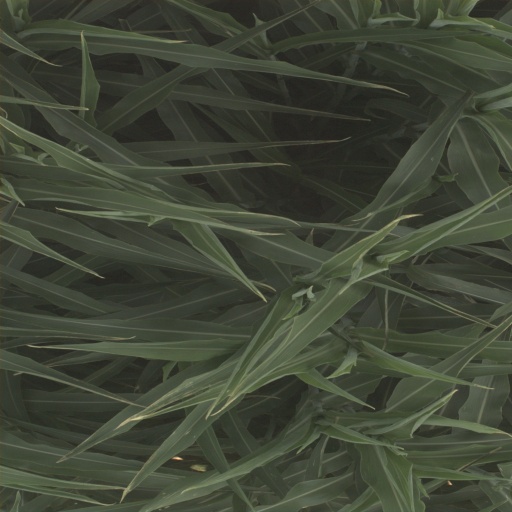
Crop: sorghum